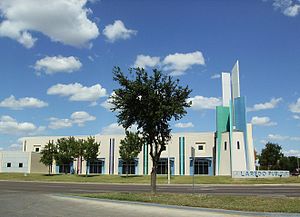
Laredo (Texas)
Laredo er en amerikansk by i delstaten Texas med 244.731 indbyggere. Byen er administrativt centrum i det amerikanske county Webb County.